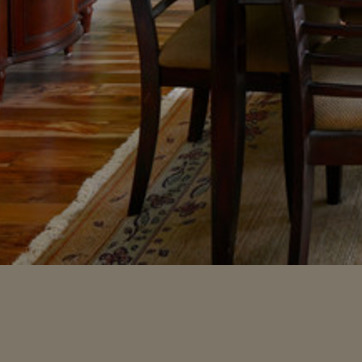
Material: carpet